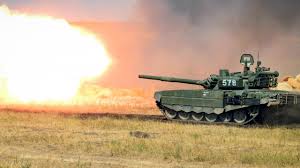
Label: Tank